Maserati GranTurismo

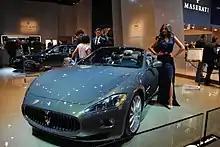
GranCabrio Fendi

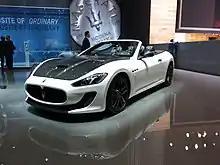
Maserati GranCabrio MC

At the 2011 Geneva Motor Show, Maserati unveiled a new version of the GranCabrio, with an enhanced level of performance and handling. This version also has the 4.7-litre V8, coupled with the ZF six-speed automatic transmission and fitted with the slightly uprated version of the V8 engine, with torque.